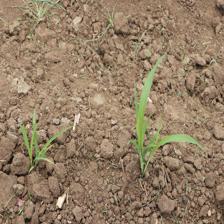
Label: Sorghum